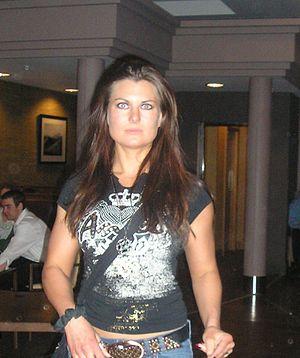
Katarina Waters, plus connue sous les pseudonymes de Katie Lea, Nikita ou Winter, est une catcheuse allemande naturalisée anglaise, notamment connue pour son travail à la WWE et à la Total Nonstop Action Wrestling.